Ripley Ville

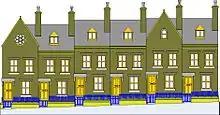
Ripley Terrace front elevations Nos.1 to 11

Architectural punctuation of the terraces' front elevations was provided by tall gables to the terminal and central houses. In the north section the outer terraces had gables intermediate between the central and terminal houses. Different designs of gable window were used in different terraces. Left and right handed houses were used to provide symmetry. In a left-handed house the front door was to the left of the ground floor window. In a-right handed house it was to the right. The handedness changed in the centre of the terrace and was marked by a gable house. Between the gable house and its partner was a double chimney stack. Thus there were no chimney stacks on the terminal walls of the terrace and each terminal wall had a front door adjacent to it.